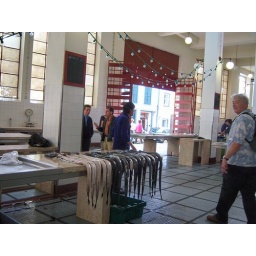
Kevo walking around the open fish market